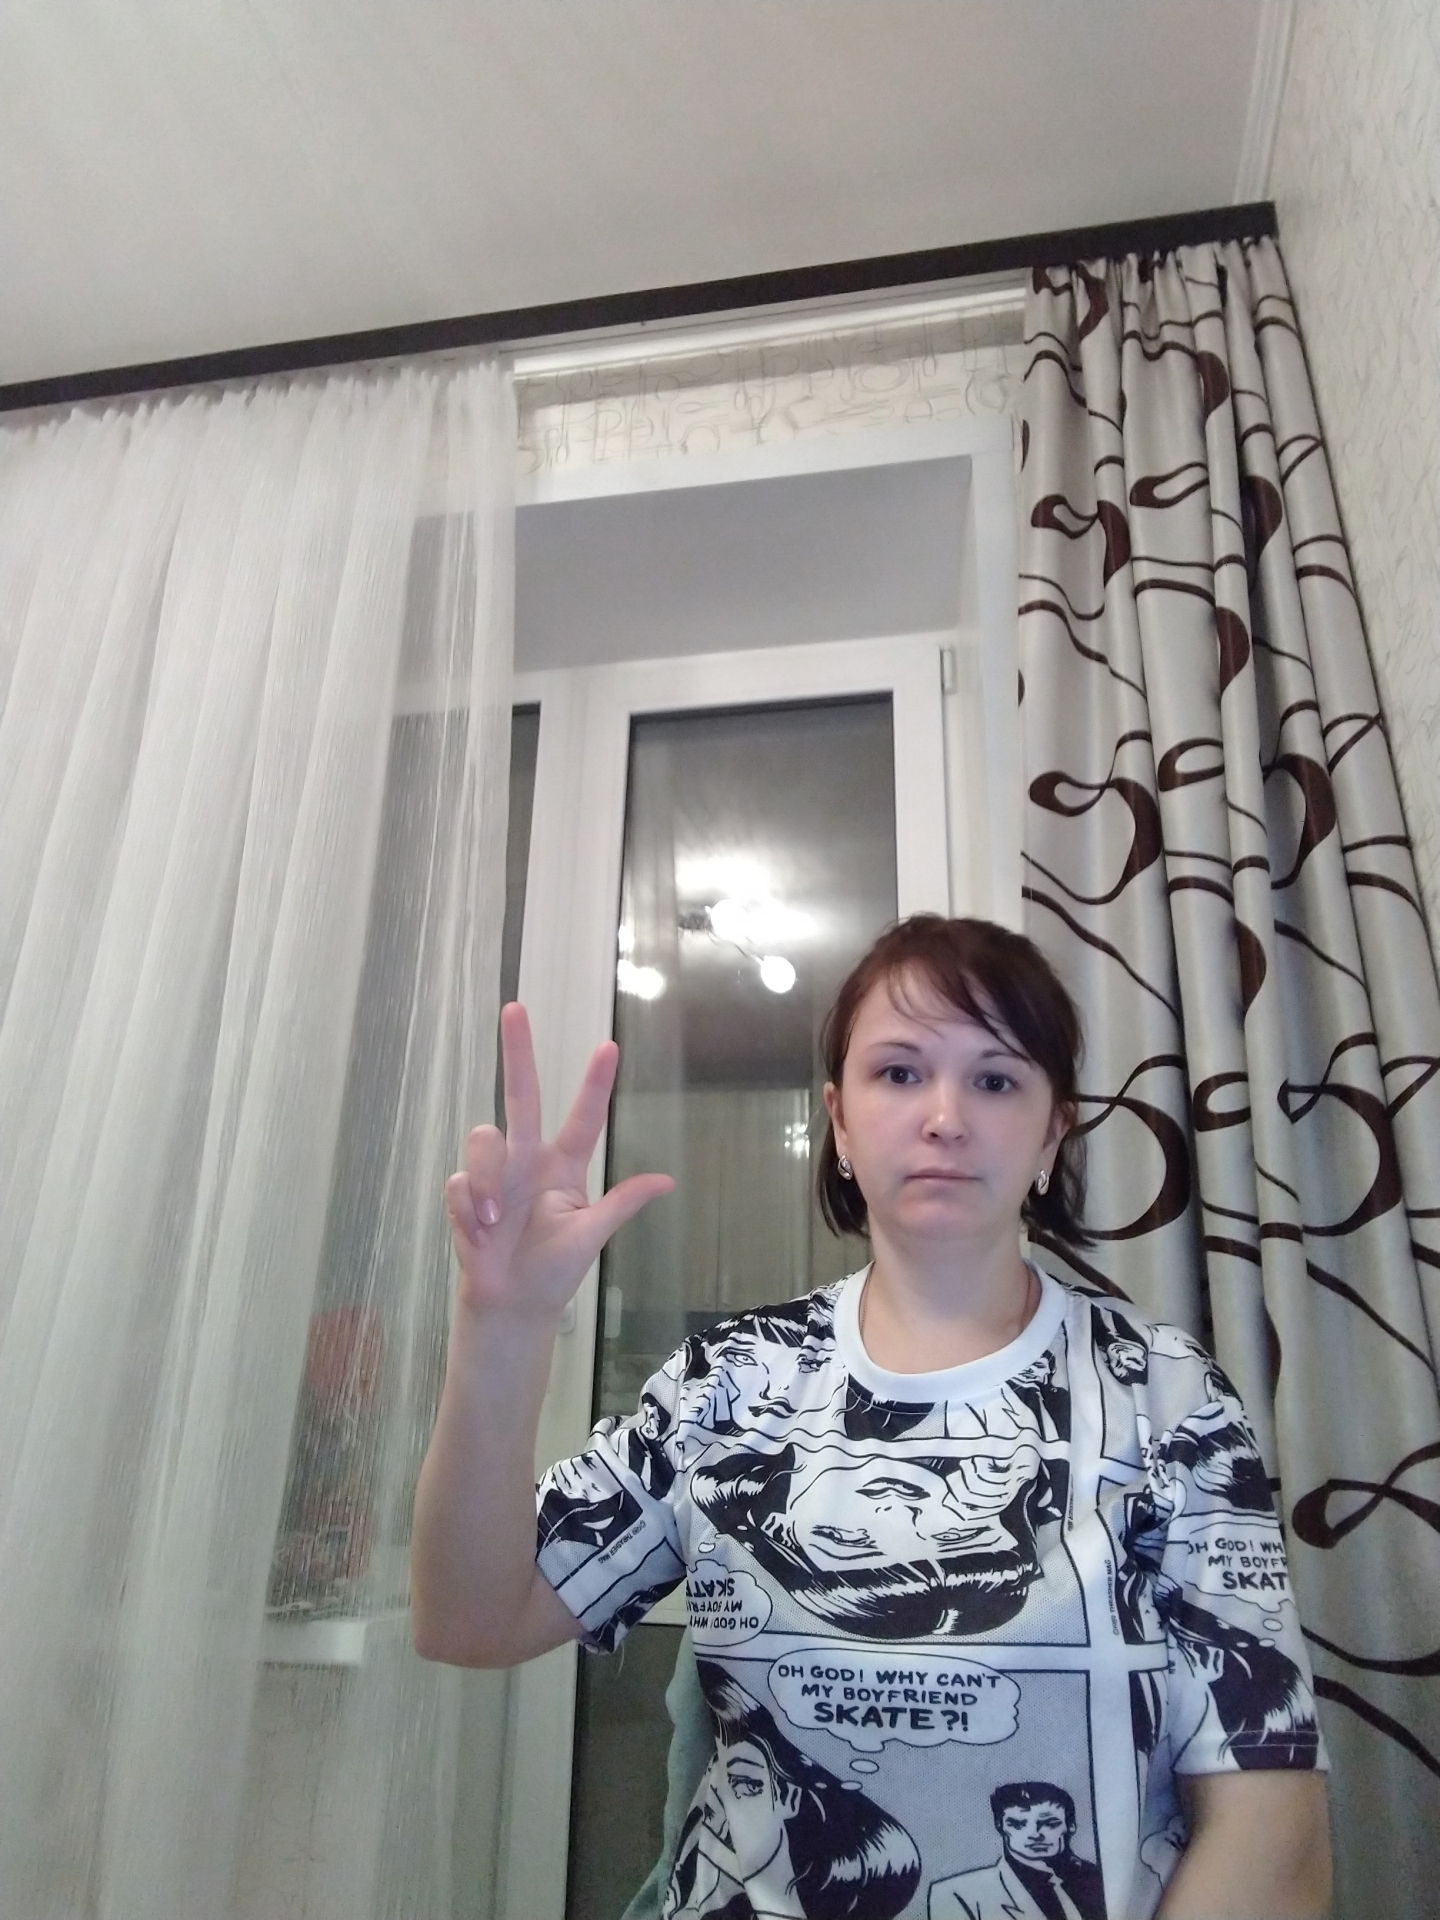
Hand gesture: three2